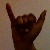
The image shows a hand gesture representing the letter 'Y' in Indian Sign Language.